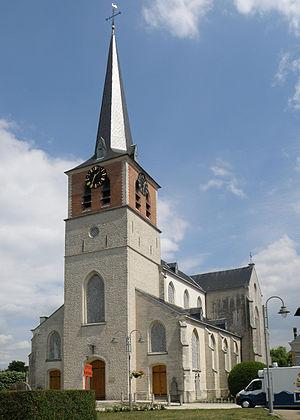
Ranst (prov. Antwerpen, België). Sint-Pancratiuskerk.